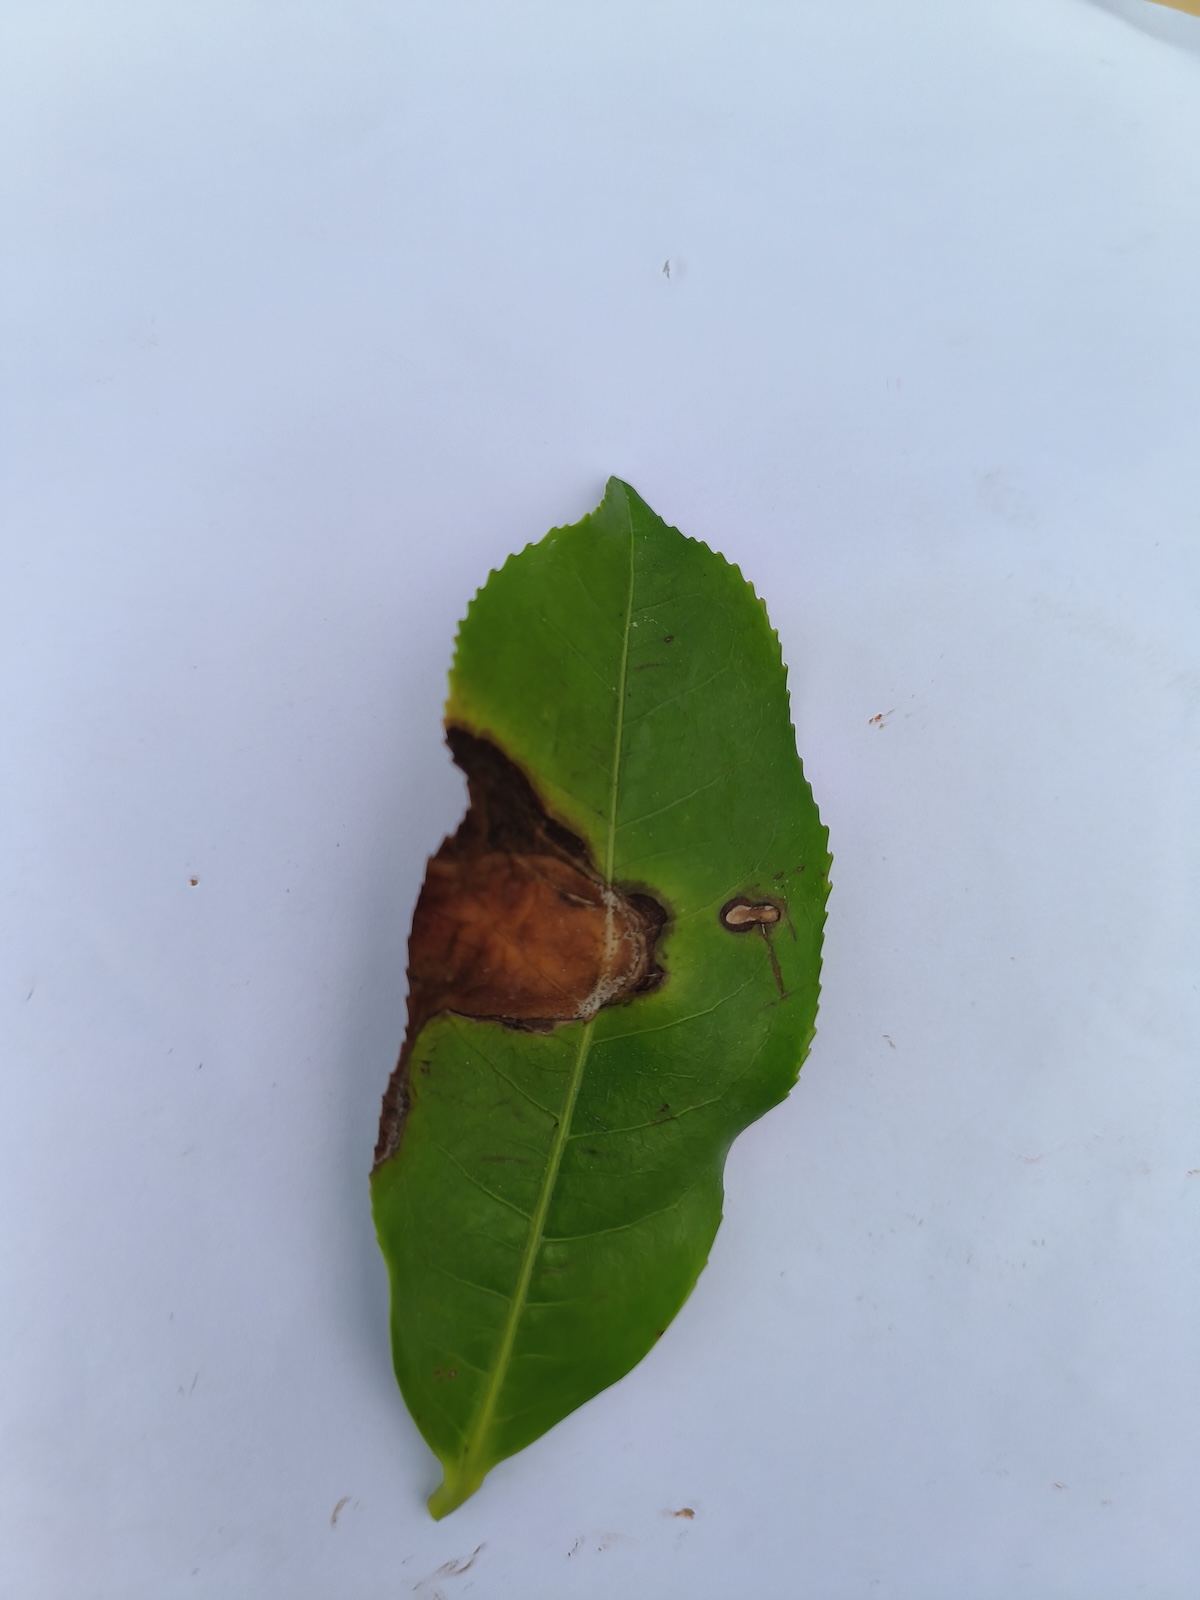
Label: Gray Blight